Kenneth Macpherson

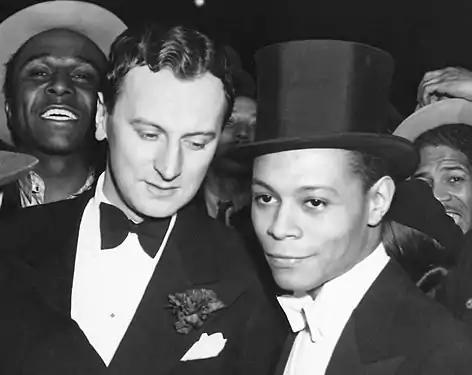
Kenneth Macpherson (left foreground) and Jimmie Daniels at the opening of the Federal Theatre Project's production of "Macbeth" (April 14, 1936)

Little is known of Macpherson's early life, the pre-Pool Group period, although much is made of his post-Pool Group years, which appear to have been colourful. One commentary goes as far as to disingenuously identify, for interested parties, the source of 'a lurid description of his personal life during his New York years'.